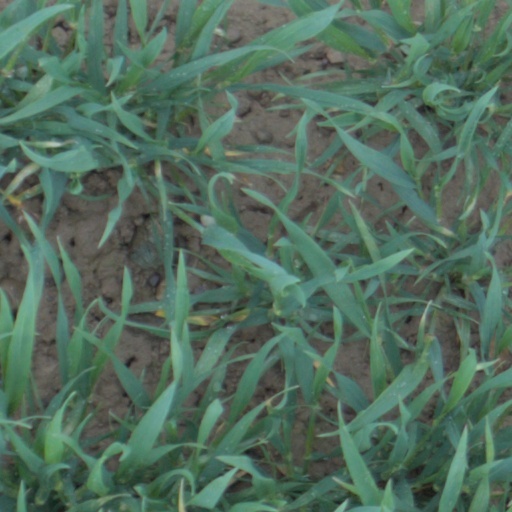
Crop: wheat